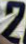
Number: 2